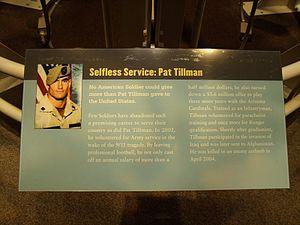
Patrick Daniel Tillman Jr. dit Pat Tillman, né le 6 novembre 1976 à Fremont en Californie et mort au combat le 22 avril 2004 à Spera en Afghanistan, est un joueur professionnel de football américain et un militaire américain.